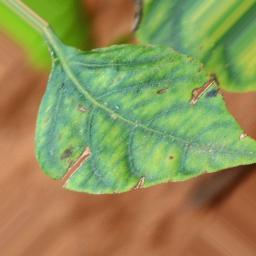
Label: nutritional